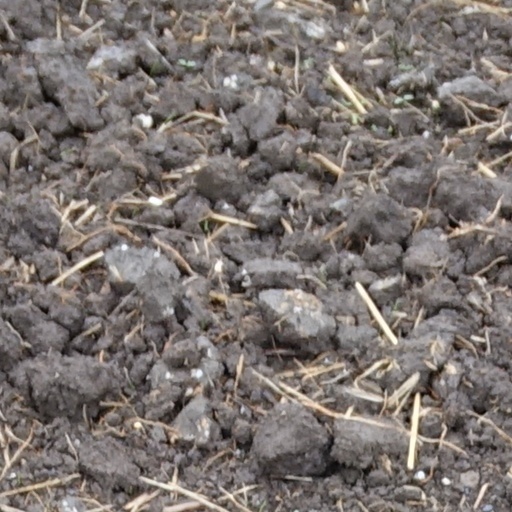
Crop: wheat